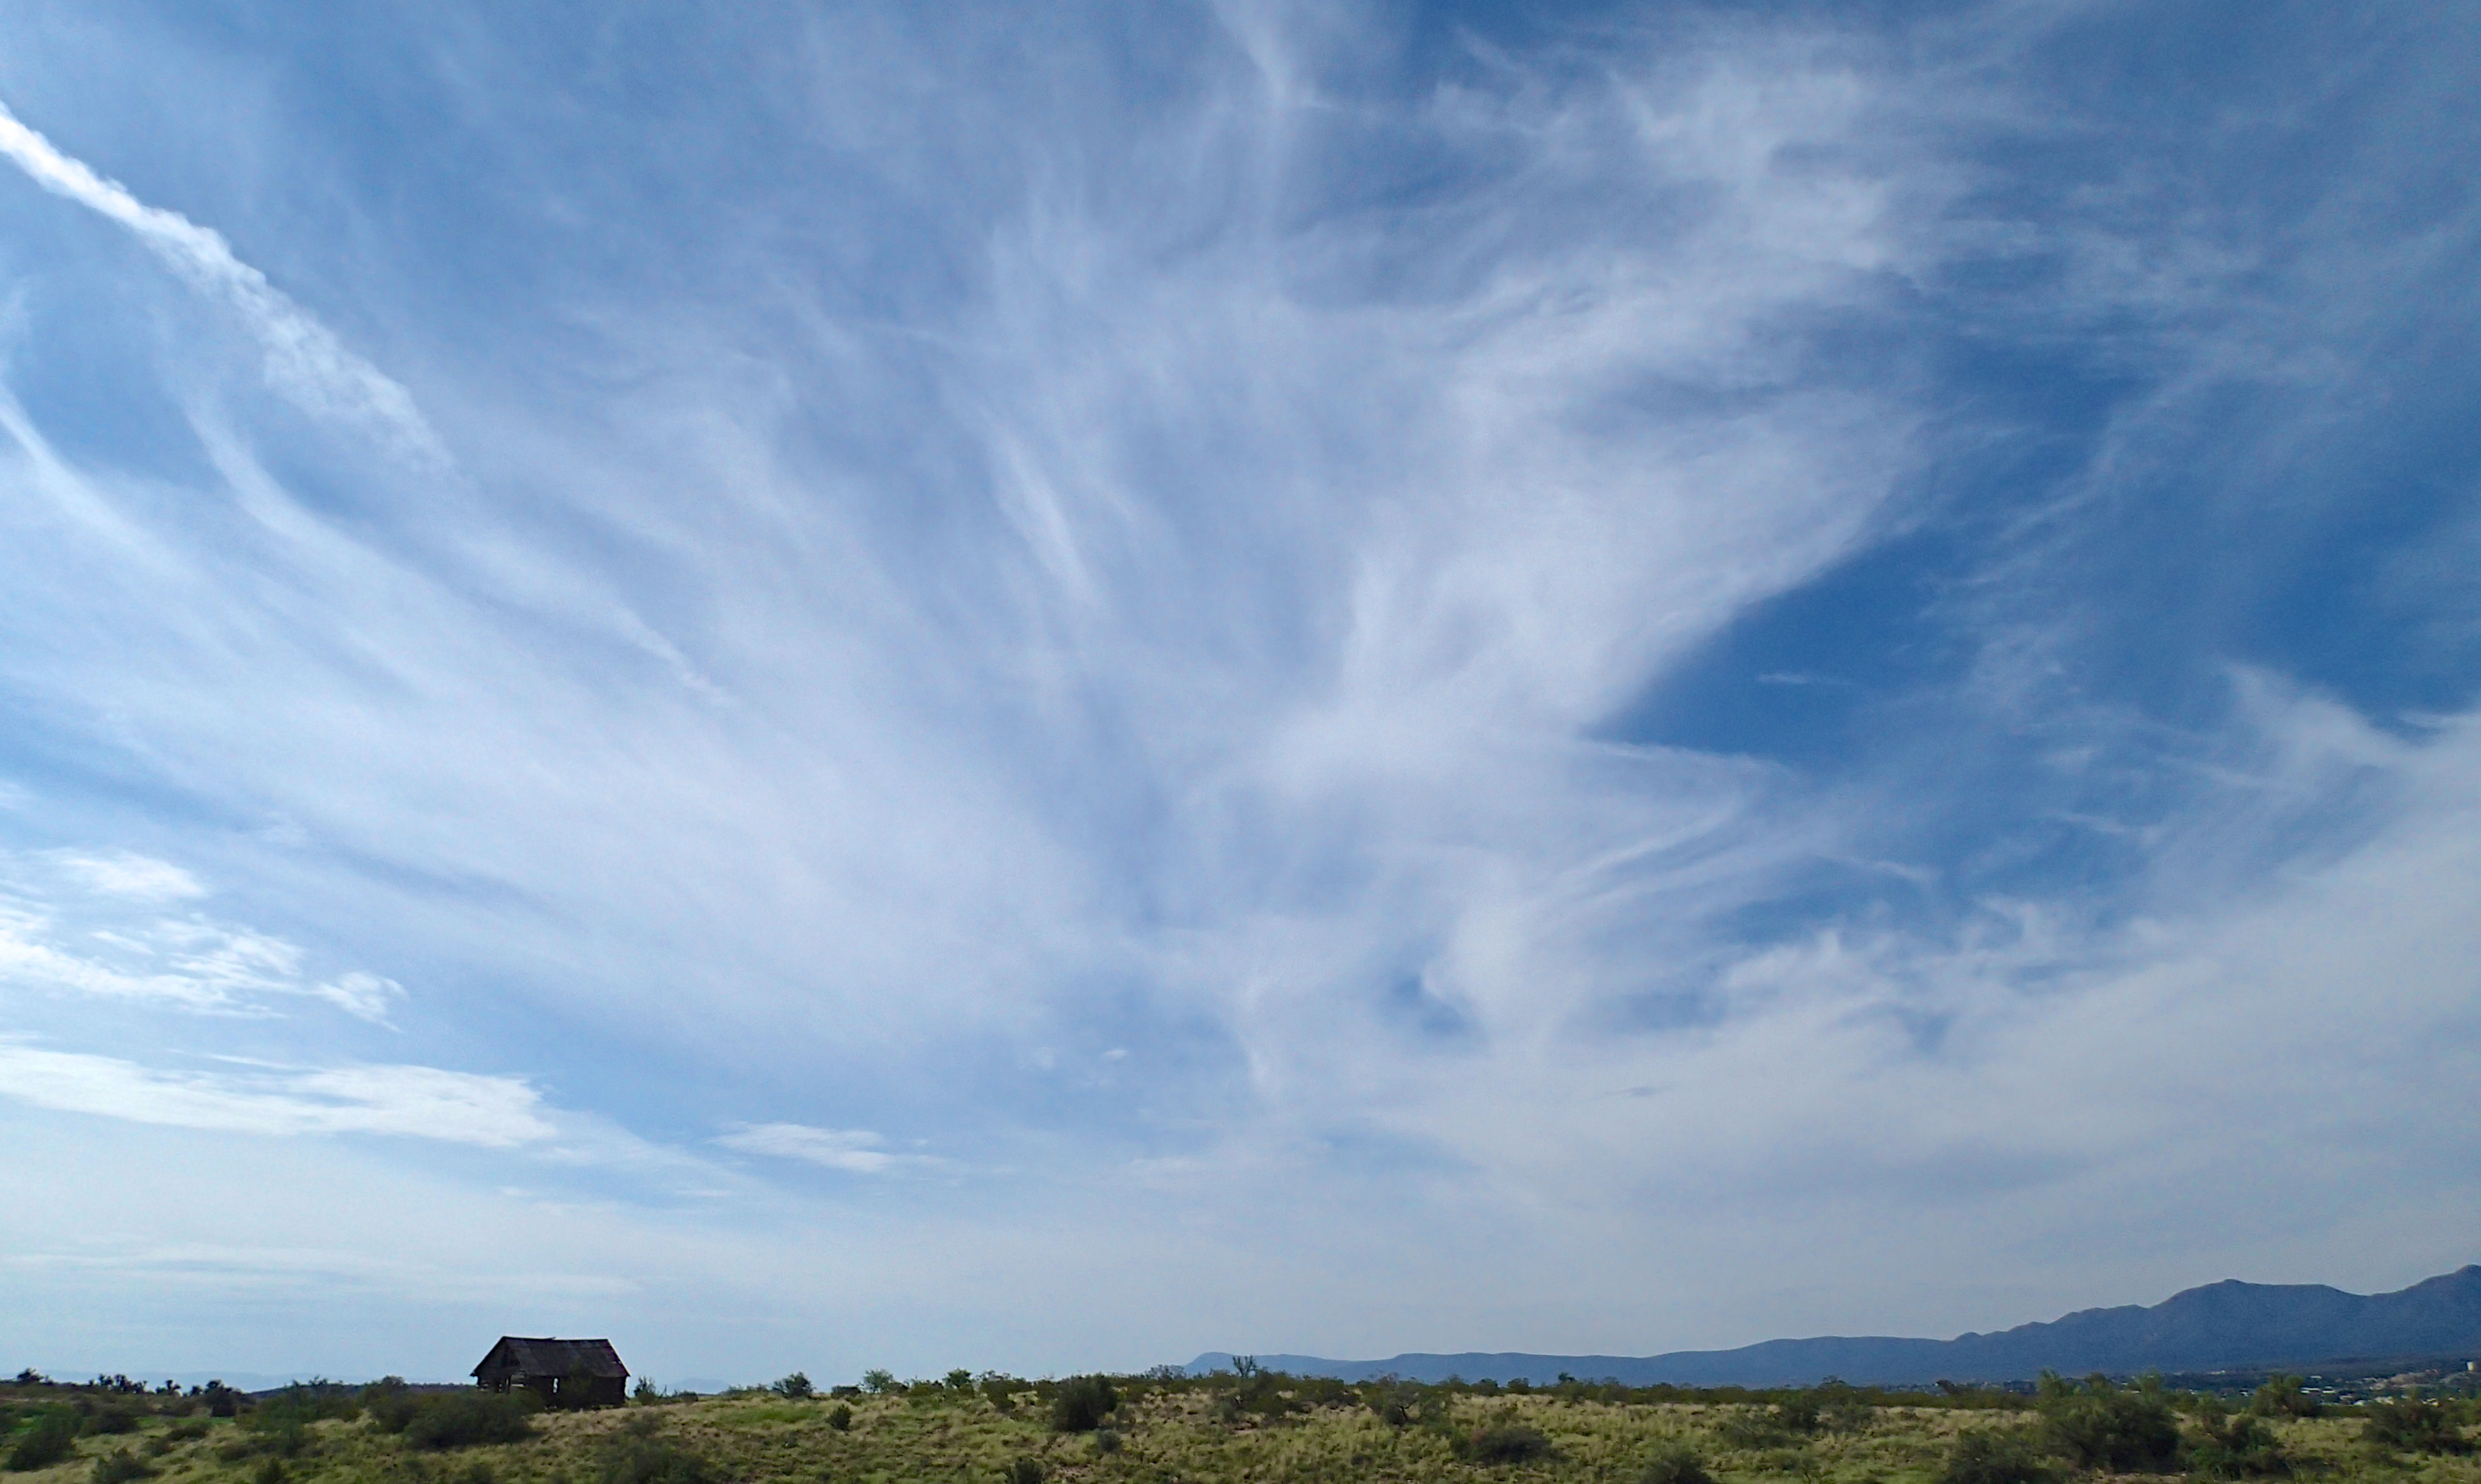
landscape, horizon, mountain, cloud, sky, field, meadow, prairie, sunlight, hill, weather, cumulus, plain, arizona, grassland, plateau, cottonwood, bicycling, meteorological phenomenon